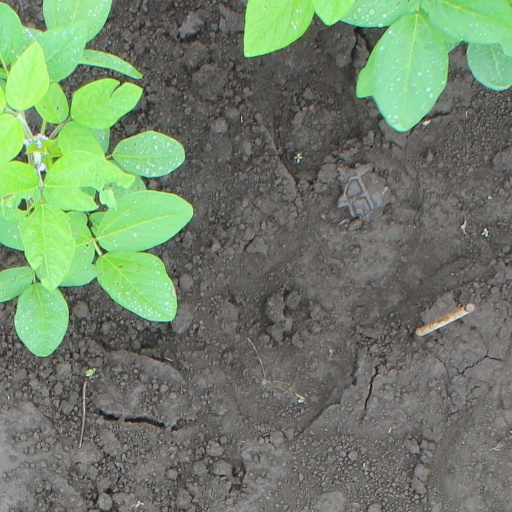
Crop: soybean